History of radiation protection

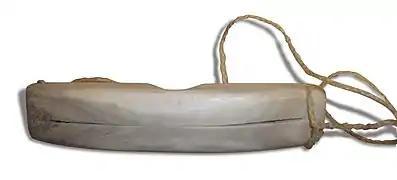
Inuit goggles

Elevated radon levels have been measured in numerous areas in Germany, particularly in southern Germany, Austria and Switzerland.